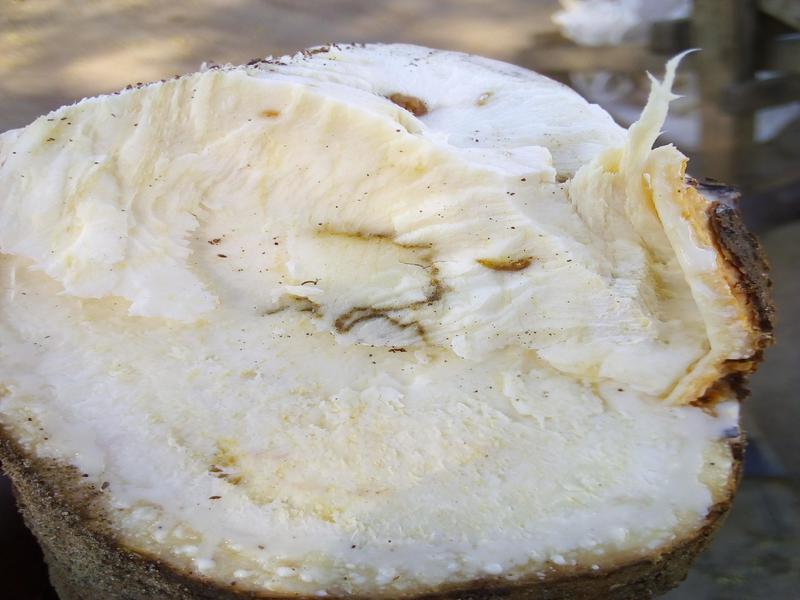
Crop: cassava
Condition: brown_streak_disease